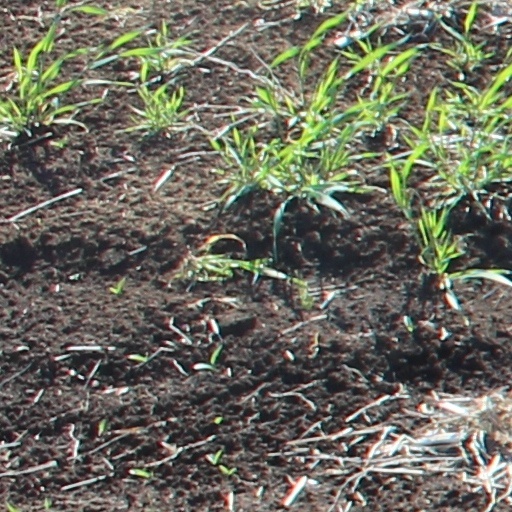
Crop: wheat